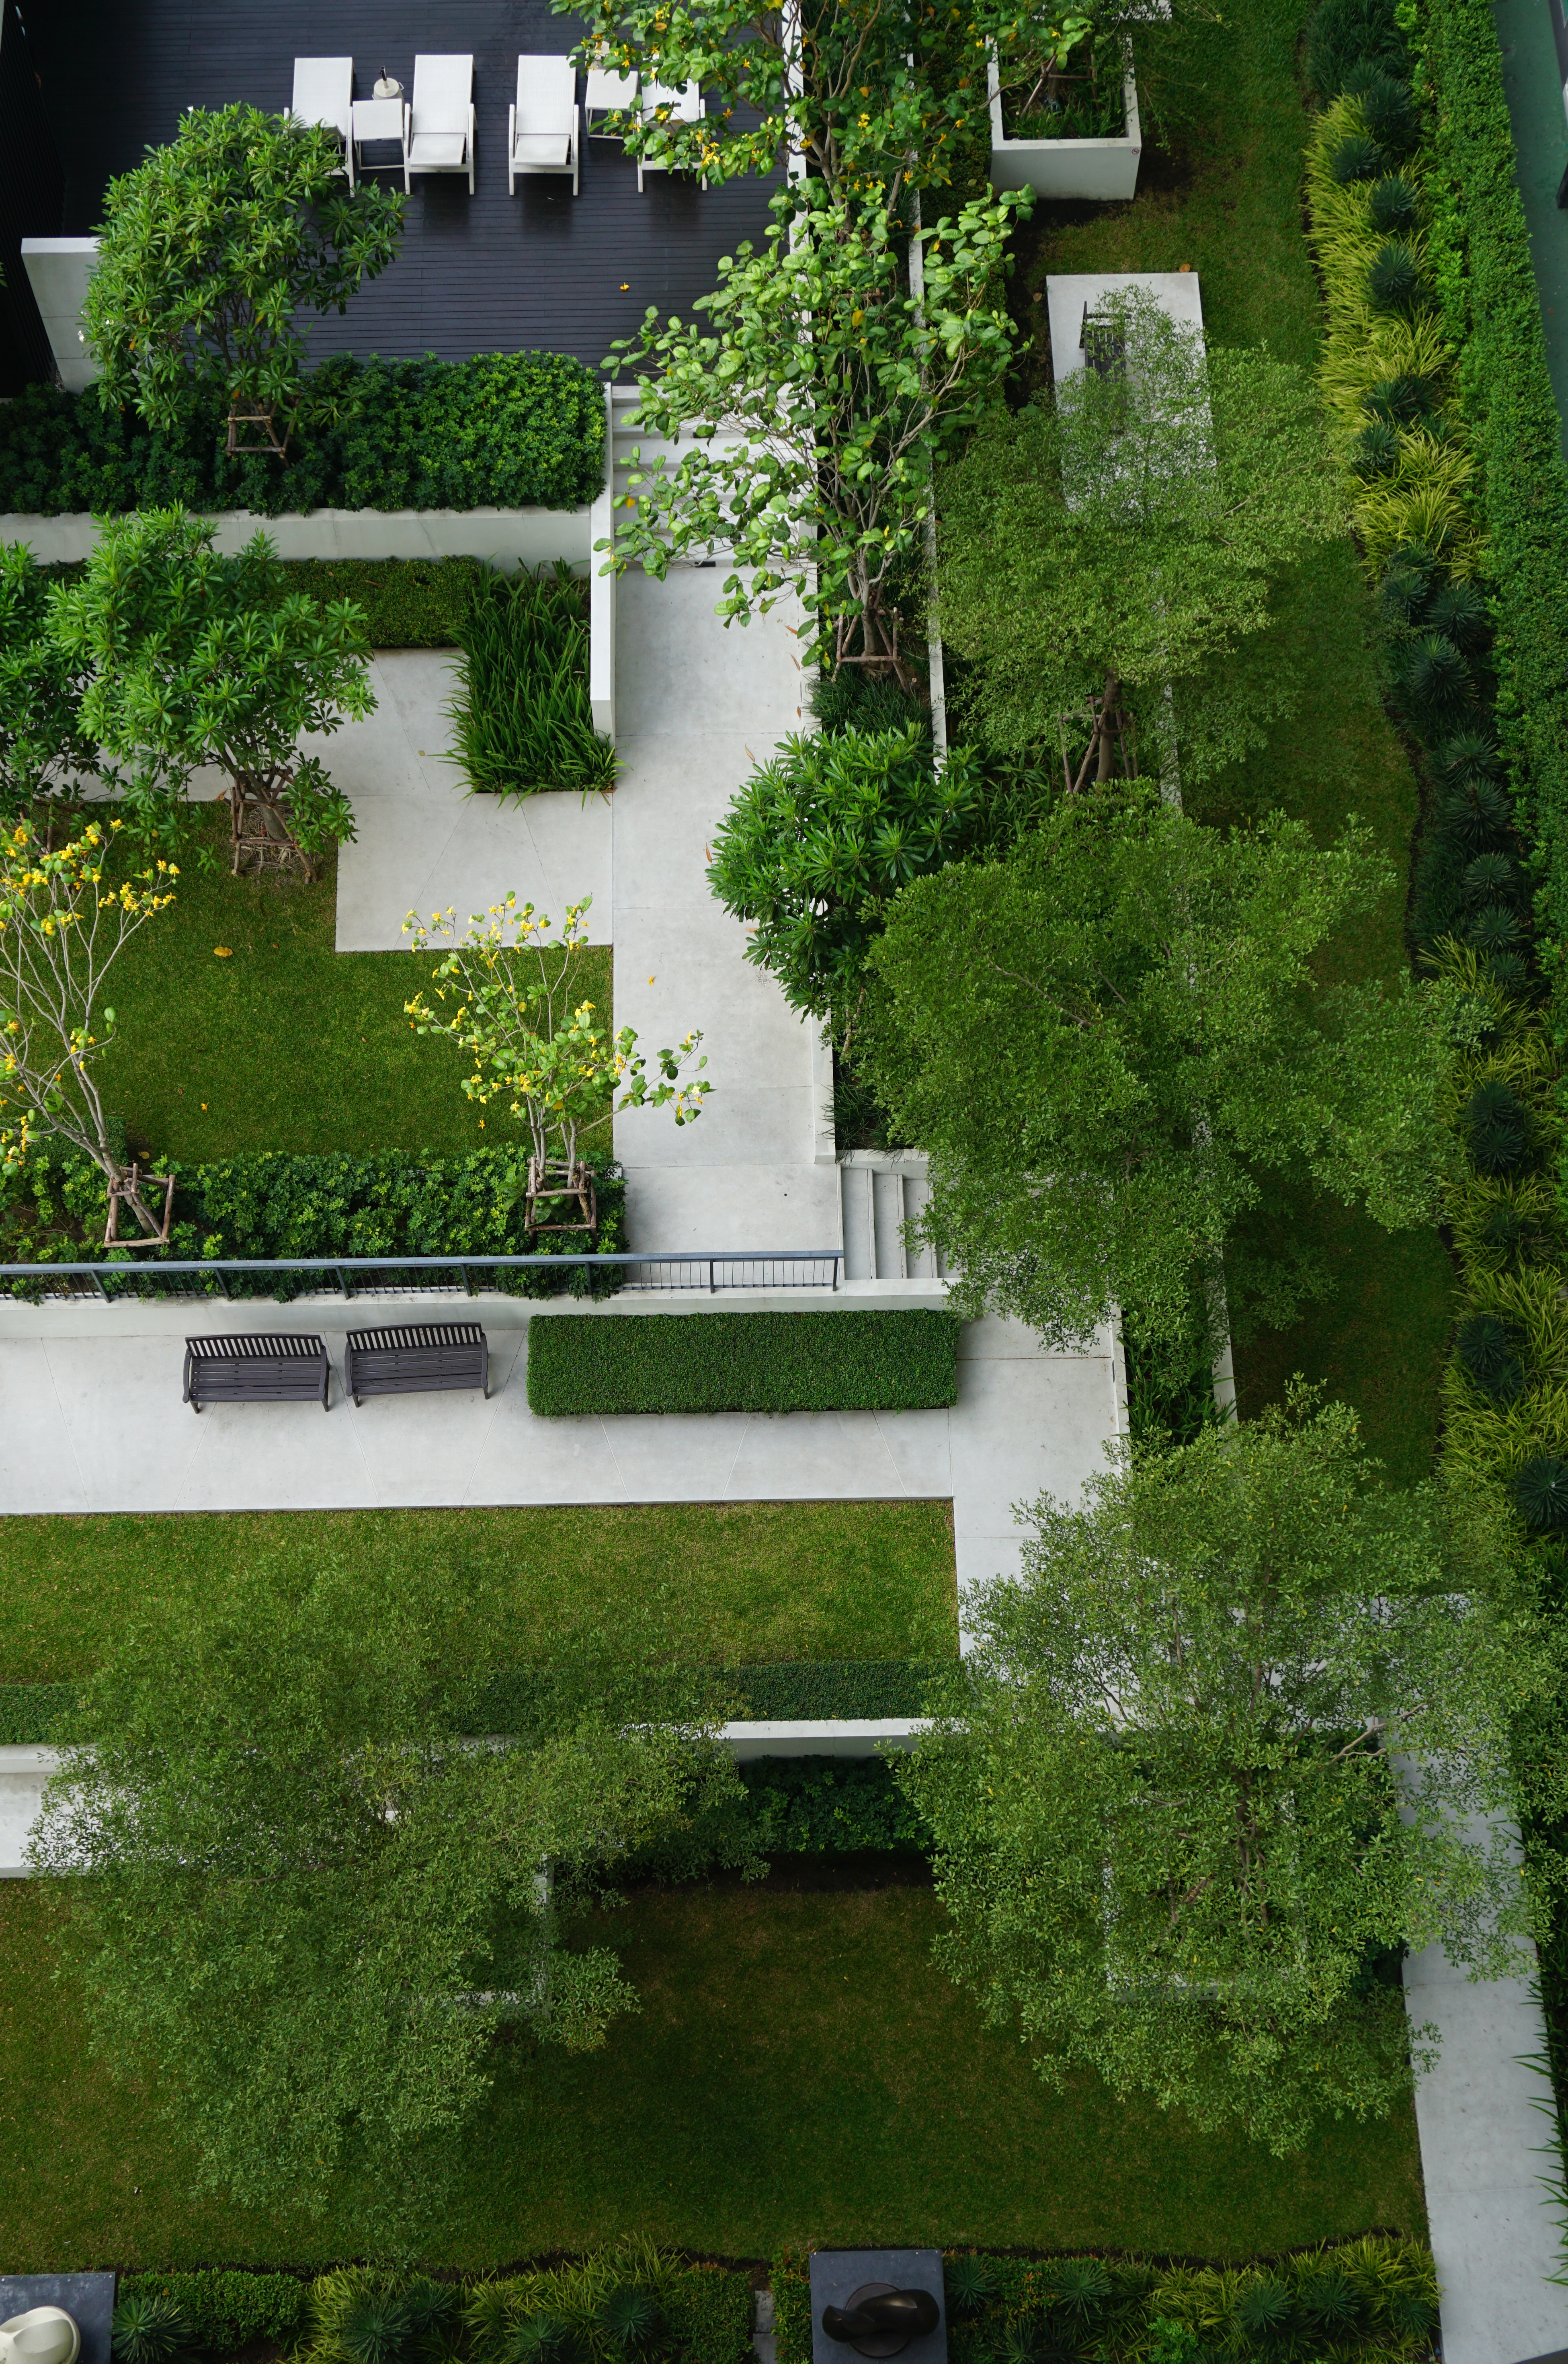
landscape, tree, grass, architecture, plant, villa, mansion, house, flower, chateau, home, vacation, green, cottage, backyard, facade, botany, rest, garden, trees, top view, courtyard, design, shrub, bushes, estate, benches, yard, neighbourhood, residential area, woody plant, landscape architect